Tarot of Marseilles

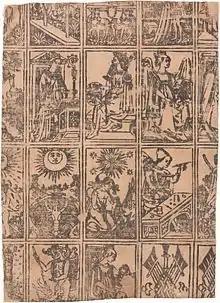

Research by Michael Dummett and others demonstrates that the Tarot pack was invented in northern Italy in the early 15th century and introduced into southern France when the French conquered Milan and the Piedmont in 1499. The antecedents of the Tarot de Marseille would then have been introduced into southern France at around that time. All Italian-suited tarot decks outside of Italy are descended from the Milan–Marseilles type with the exception of some early French and Belgian packs which show mixed influence from Tarocco Bolognese (see below). The earliest surviving cards of the Marseilles pattern were produced by Philippe Vachier of Marseilles in 1639 and went up for sale in 2023, having recently been discovered by Thierry Depaulis.